Scientific Revolution

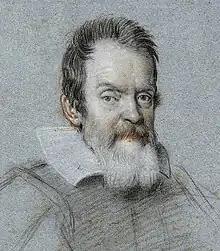
Portrait of Galileo Galilei by Leoni

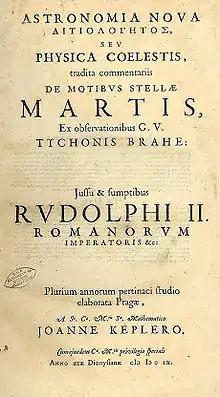
"Astronomia Nova" by Johannes Kepler (1609)

The Scientific Revolution is traditionally assumed to start with the Copernican Revolution (initiated in 1543) and to be complete in the "grand synthesis" of Isaac Newton's 1687 "Principia". Much of the change of attitude came from Francis Bacon whose "confident and emphatic announcement" in the modern progress of science inspired the creation of scientific societies such as the Royal Society, and Galileo who championed Copernicus and developed the science of motion.